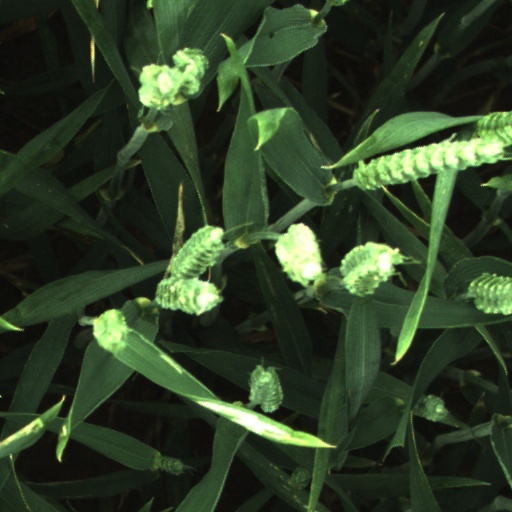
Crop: wheat